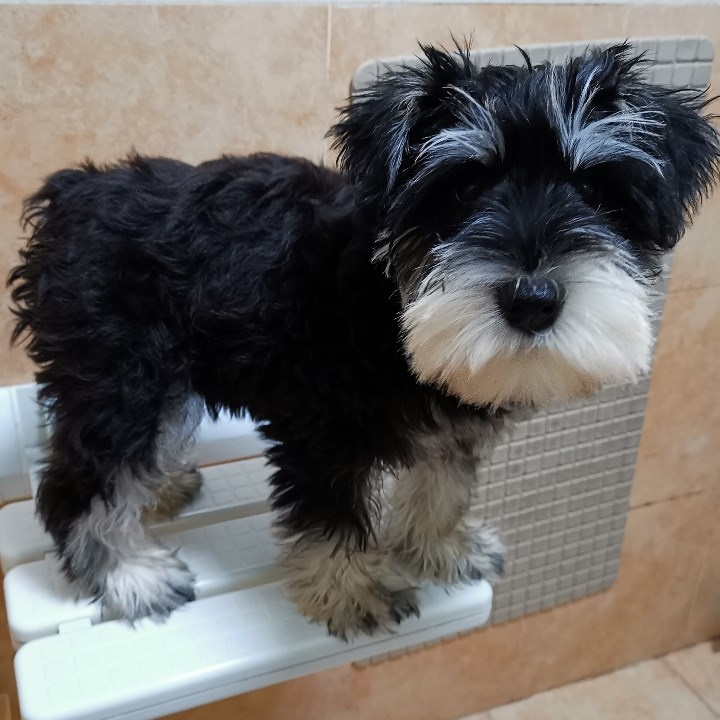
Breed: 2342-n000102-miniature_schnauzer